Brazeale Homestead

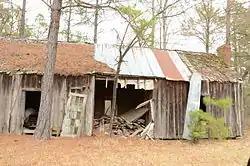

The Brazeale Homestead is a historic farm complex off Arkansas Highway 128 in rural Dallas County, Arkansas. The oldest portion of its main house, built c. 1853 by Benjamin Brazeale, is one of only three documented dog trot houses in Dallas County. The entire complex, consisting of eleven structures, was developed between about 1850 and 1900, and includes the county's only surviving example of a double-crib driveway barn.